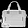
Label: Bag